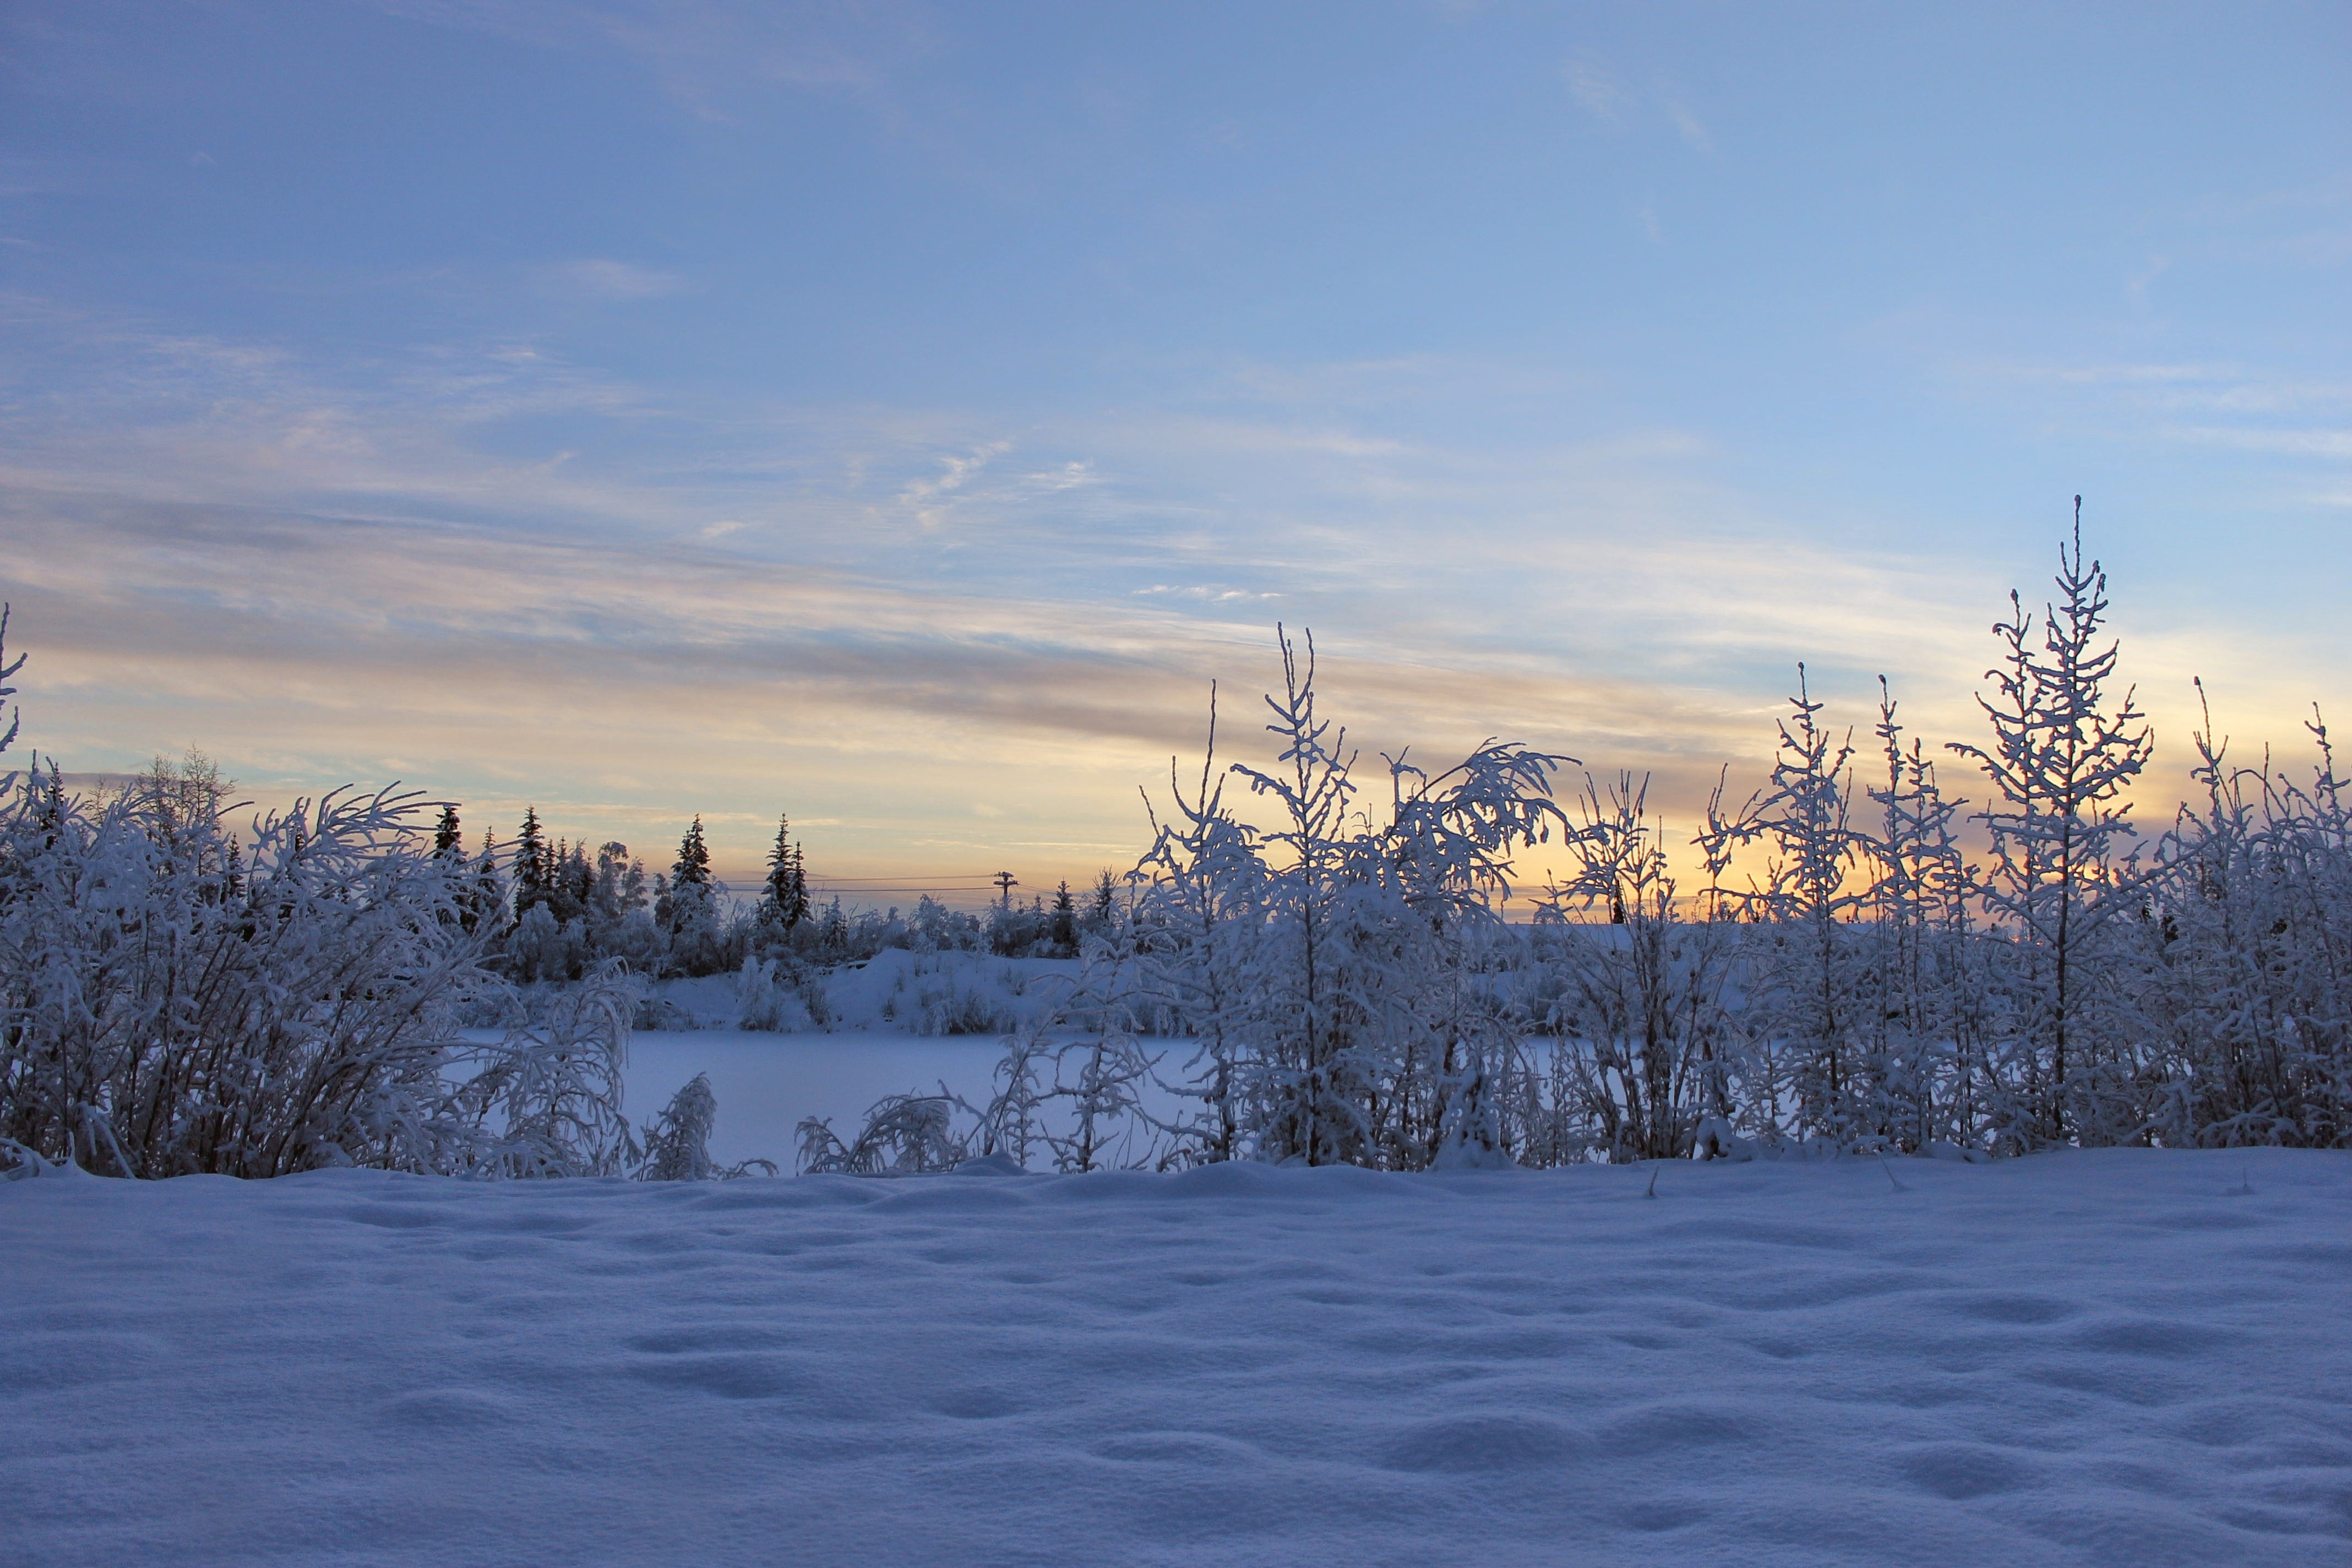
landscape, tree, outdoor, mountain, snow, cold, winter, cloud, sky, sunrise, sunset, sunlight, morning, lake, frost, dawn, dusk, ice, evening, weather, frozen, season, frozen lake, alaska, freezing, natural environment